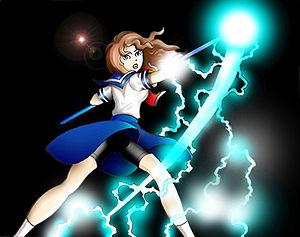
La magical girl est un sous-genre de la fantasy japonaise qui met en scène des jeunes filles dotées de pouvoirs magiques.
Un anime ou animé, également appelé parfois japanime ou japanimation, désigne une série d'animation ou un film d'animation en provenance du Japon. C'est le diminutif du mot animēshon, lui-même transcription de l'anglais animation.